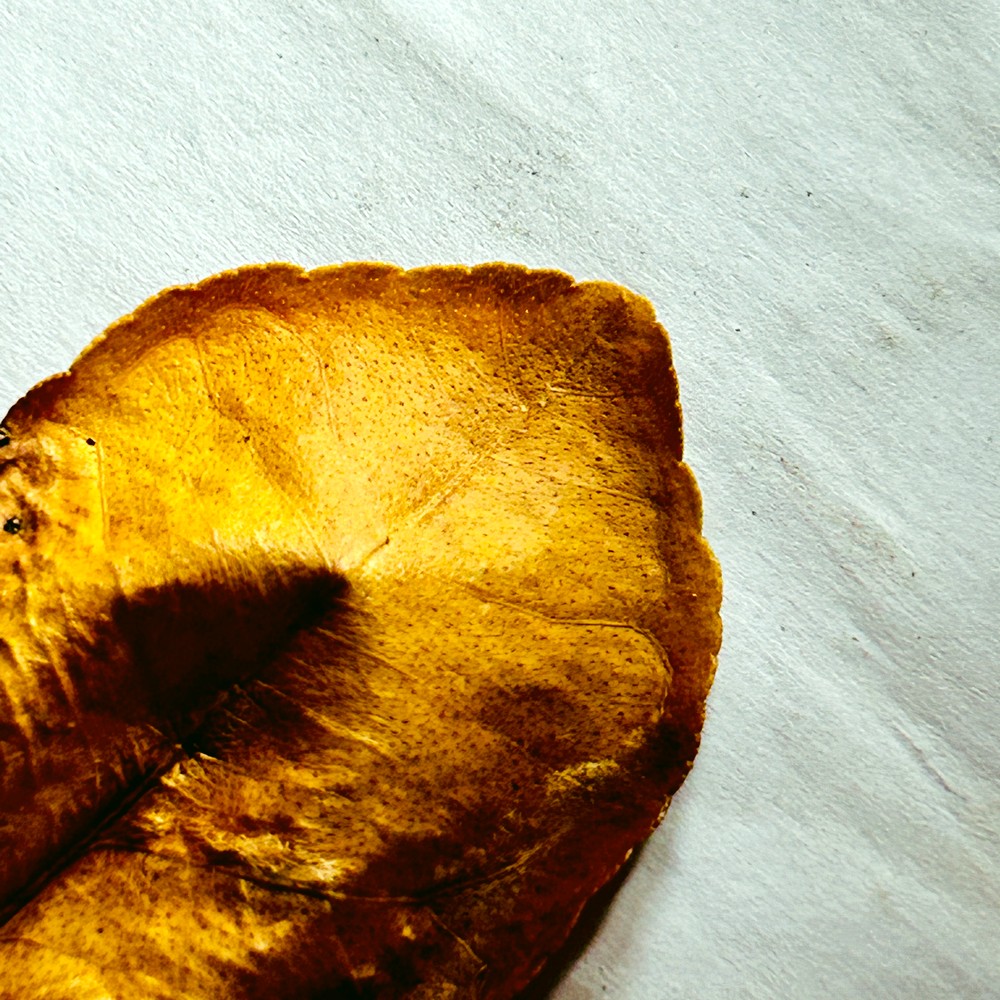
Label: Dry Leaf